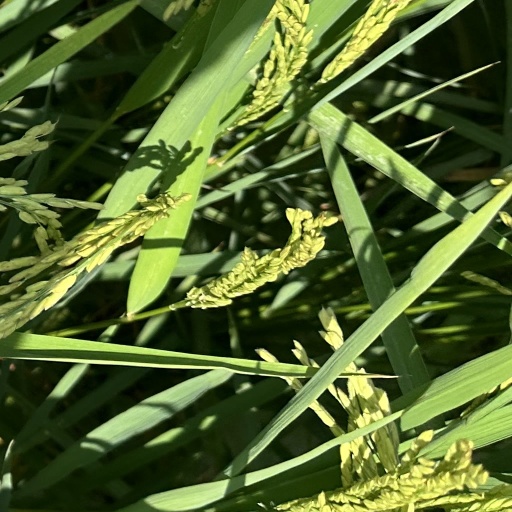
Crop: rice